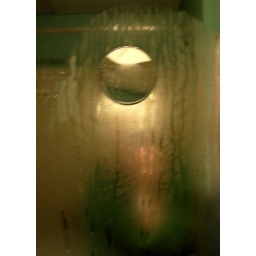
reflection in a bathroom mirror